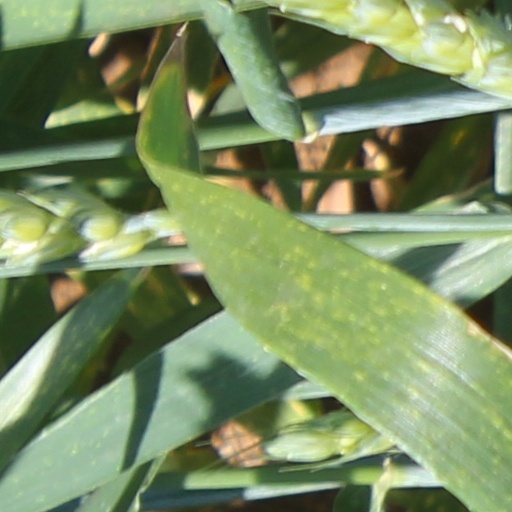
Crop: wheat